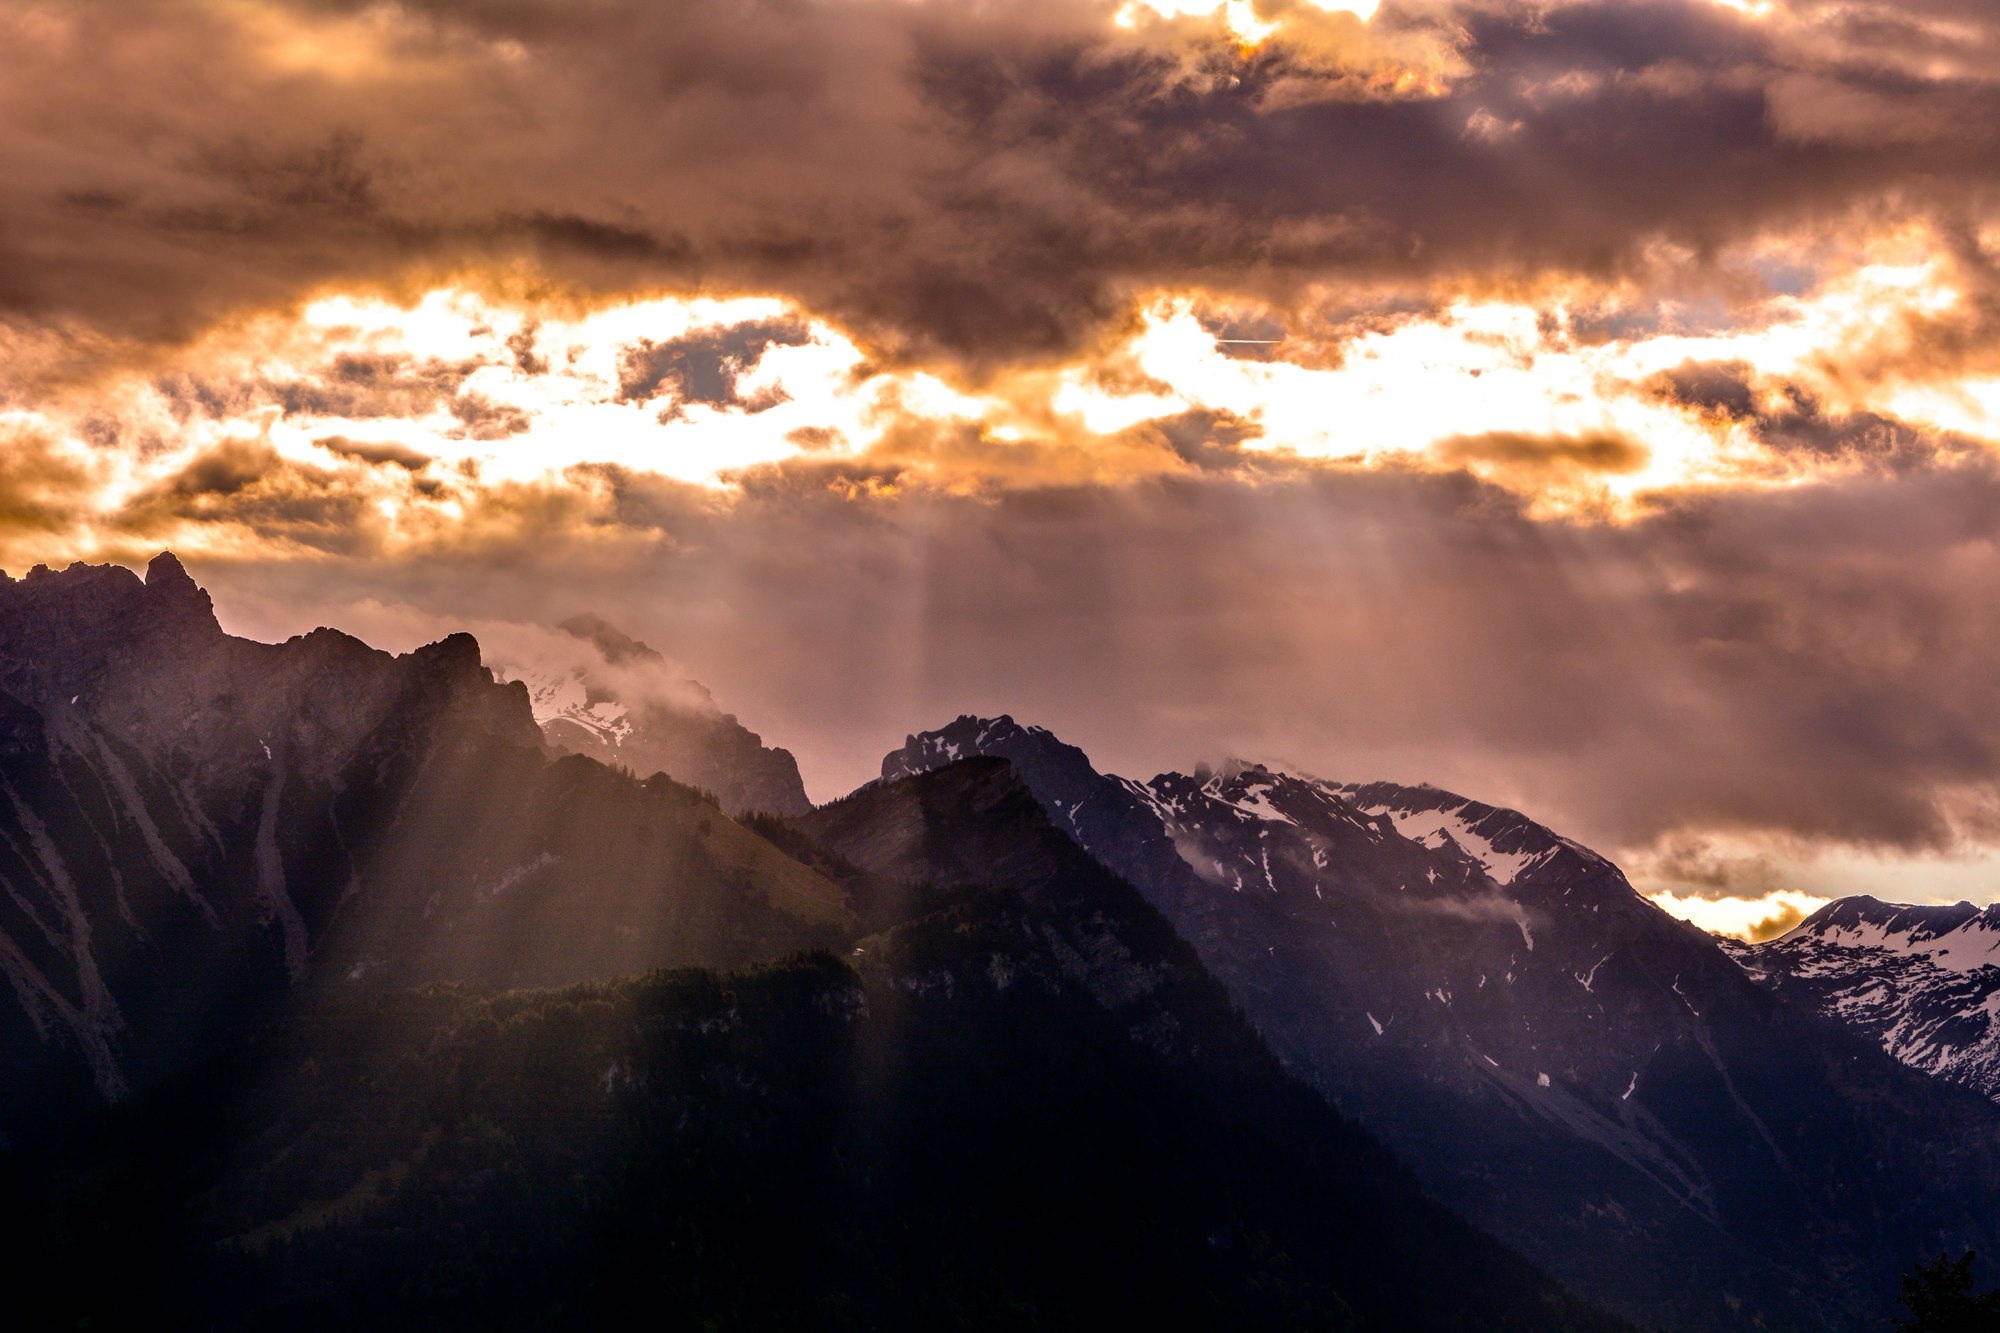
landscape, nature, horizon, mountain, light, cloud, sky, sun, sunrise, sunset, sunlight, morning, hill, dawn, atmosphere, mountain range, dusk, evening, weather, lighting, clouds, mountains, sunbeam, weather mood, landform, mountain peaks, meteorological phenomenon, atmospheric phenomenon, mountainous landforms